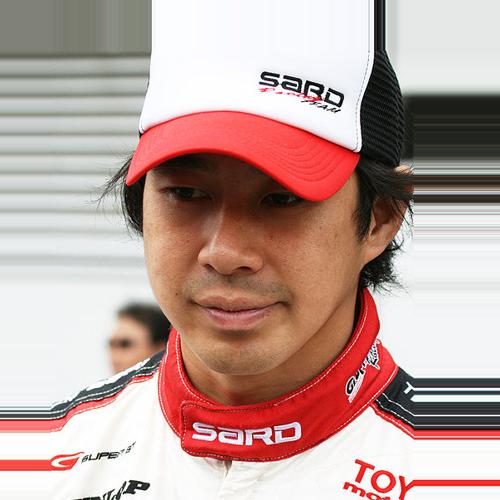
Age: 33